Hayedeh

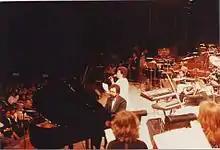
Hayedeh in a concert at Royal Albert Hall, London, 1987

On August 29, 1978, Hayedeh immigrated to the United Kingdom. The next year, Iran underwent an Islamic Revolution. She stayed there for three years and moved to the United States in 1982 to continue her singing career.